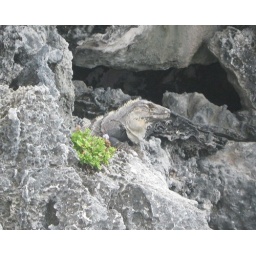
A Black Iguana (Ctenosaura similis) well-concealed in some rocks on the beach at Tulum, Mexico